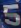
Number: 5